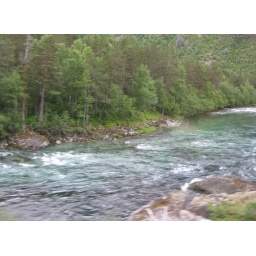
Rushing river seen from train - and what I didn't see at the time - a fisherman in the water.